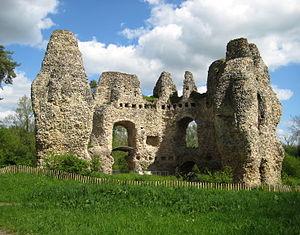
Odiham est une paroisse civile située dans le district de Hart du comté du Hampshire, en Angleterre.
Le château d'Odiham est un château en ruine, situé à Odiham, dans le Hampshire. C'est l'une des trois seules forteresses construites par le roi Jean sans Terre.